Stefan Mossor

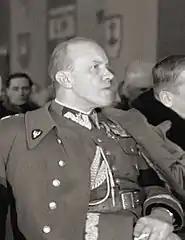
Stefan Mossor

Stefan Adolf Mossor (23 October 1896, Kraków - 22 September 1957) was a Polish general. He was a member of the Polish Legions. From 1928 to 1930, he studied at École Supérieure de Guerre in Paris. In the Second Polish Republic he reached the rank of the lieutenant colonel. He was taken prisoner by the Germans during the invasion of Poland.